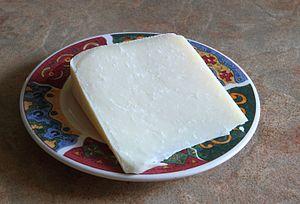
Le Tomme des Demoiselles est un fromage fabriqué aux Îles de la Madeleine, Québec.
La Tomme des Demoiselles est un fromage québécois produit par la fromagerie du Pied-de-Vent, dans l'archipel des Îles-de-la-Madeleine.
La tomme ou tome est un fromage de montagne, existant en de multiples variétés.